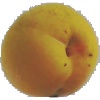
Label: Peach 2